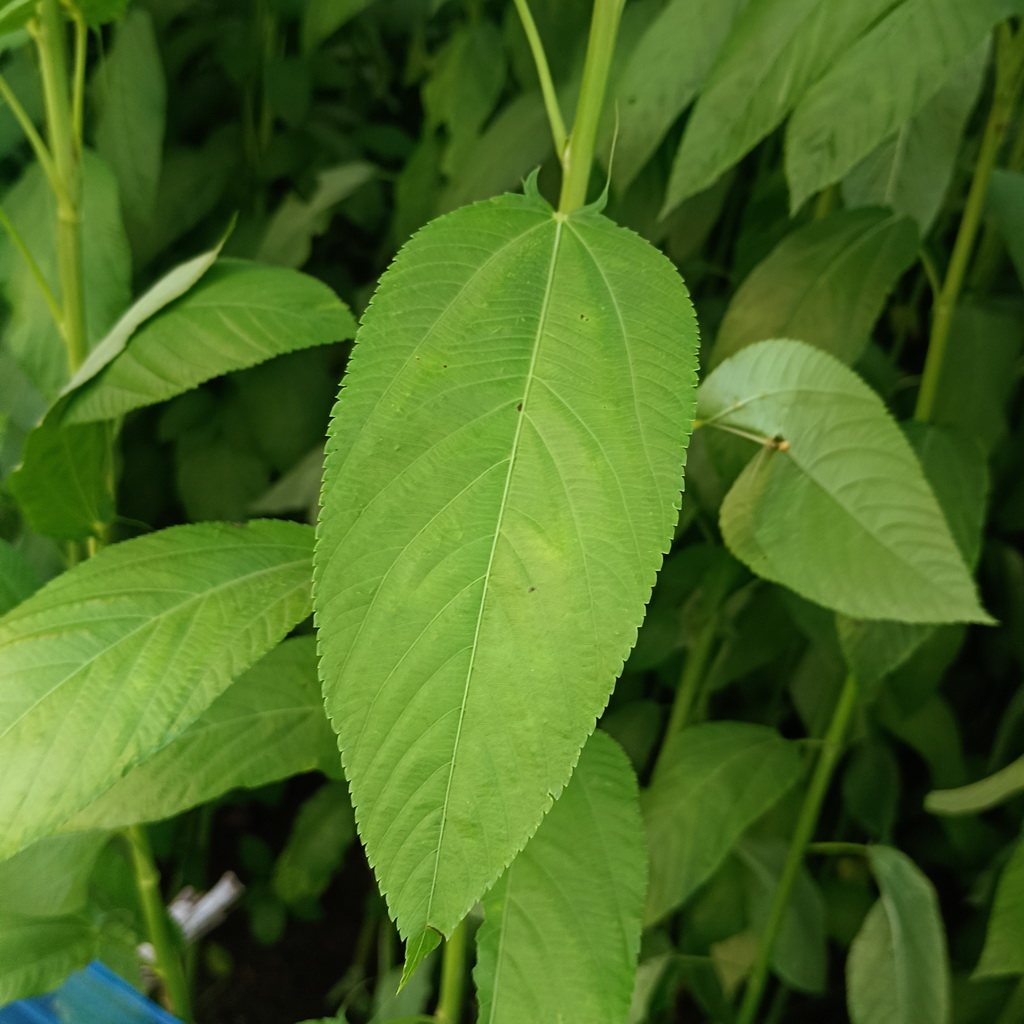
Label: Fresh